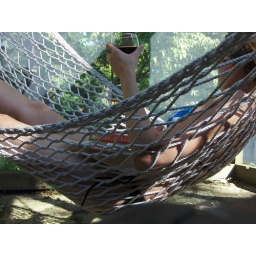
labor day weekend at the lake house in bridgman, michigan with 17 of our closest friends :D